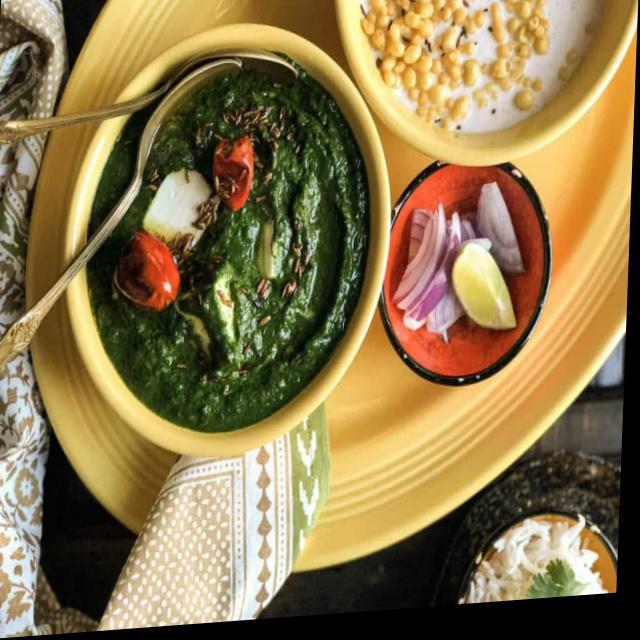
Dish: palak_paneer